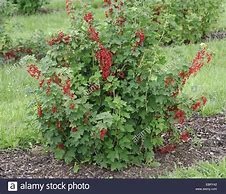
Label: redcurrant